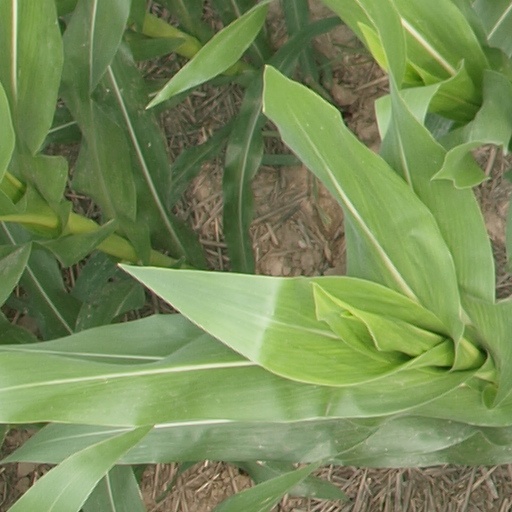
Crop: maize; corn